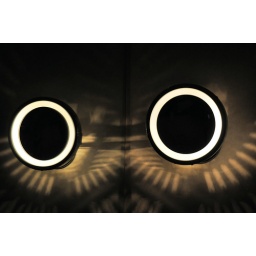
A reflection of a shaving mirror in the bathroom